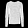
Label: Pullover